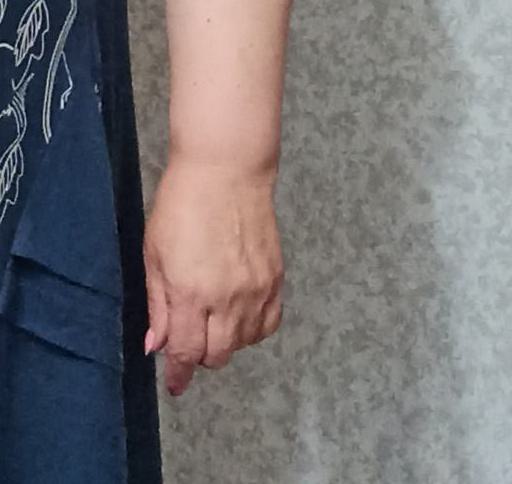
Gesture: no_gesture